Spanish nationalism

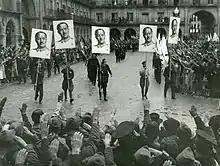
Francoist demonstration in Salamanca in 1937

Historically, Spanish nationalism specifically emerged with liberalism, during the Peninsular War against occupation by the Napoleonic France. As put by José Álvarez Junco, insofar we speak of nationalism in Spain since 1808, the Spanish nationalist enterprise was a work of liberals, who turned their victory "to a feverish identity of patriotism and the defense of liberty".